Race and ethnicity in the NBA

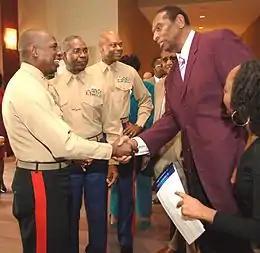

The NBA was founded in June 1946, with its first season played in 1946–47. Wat Misaka debuted in 1947–48 as the first non-white player and the first Asian American to play in the league.